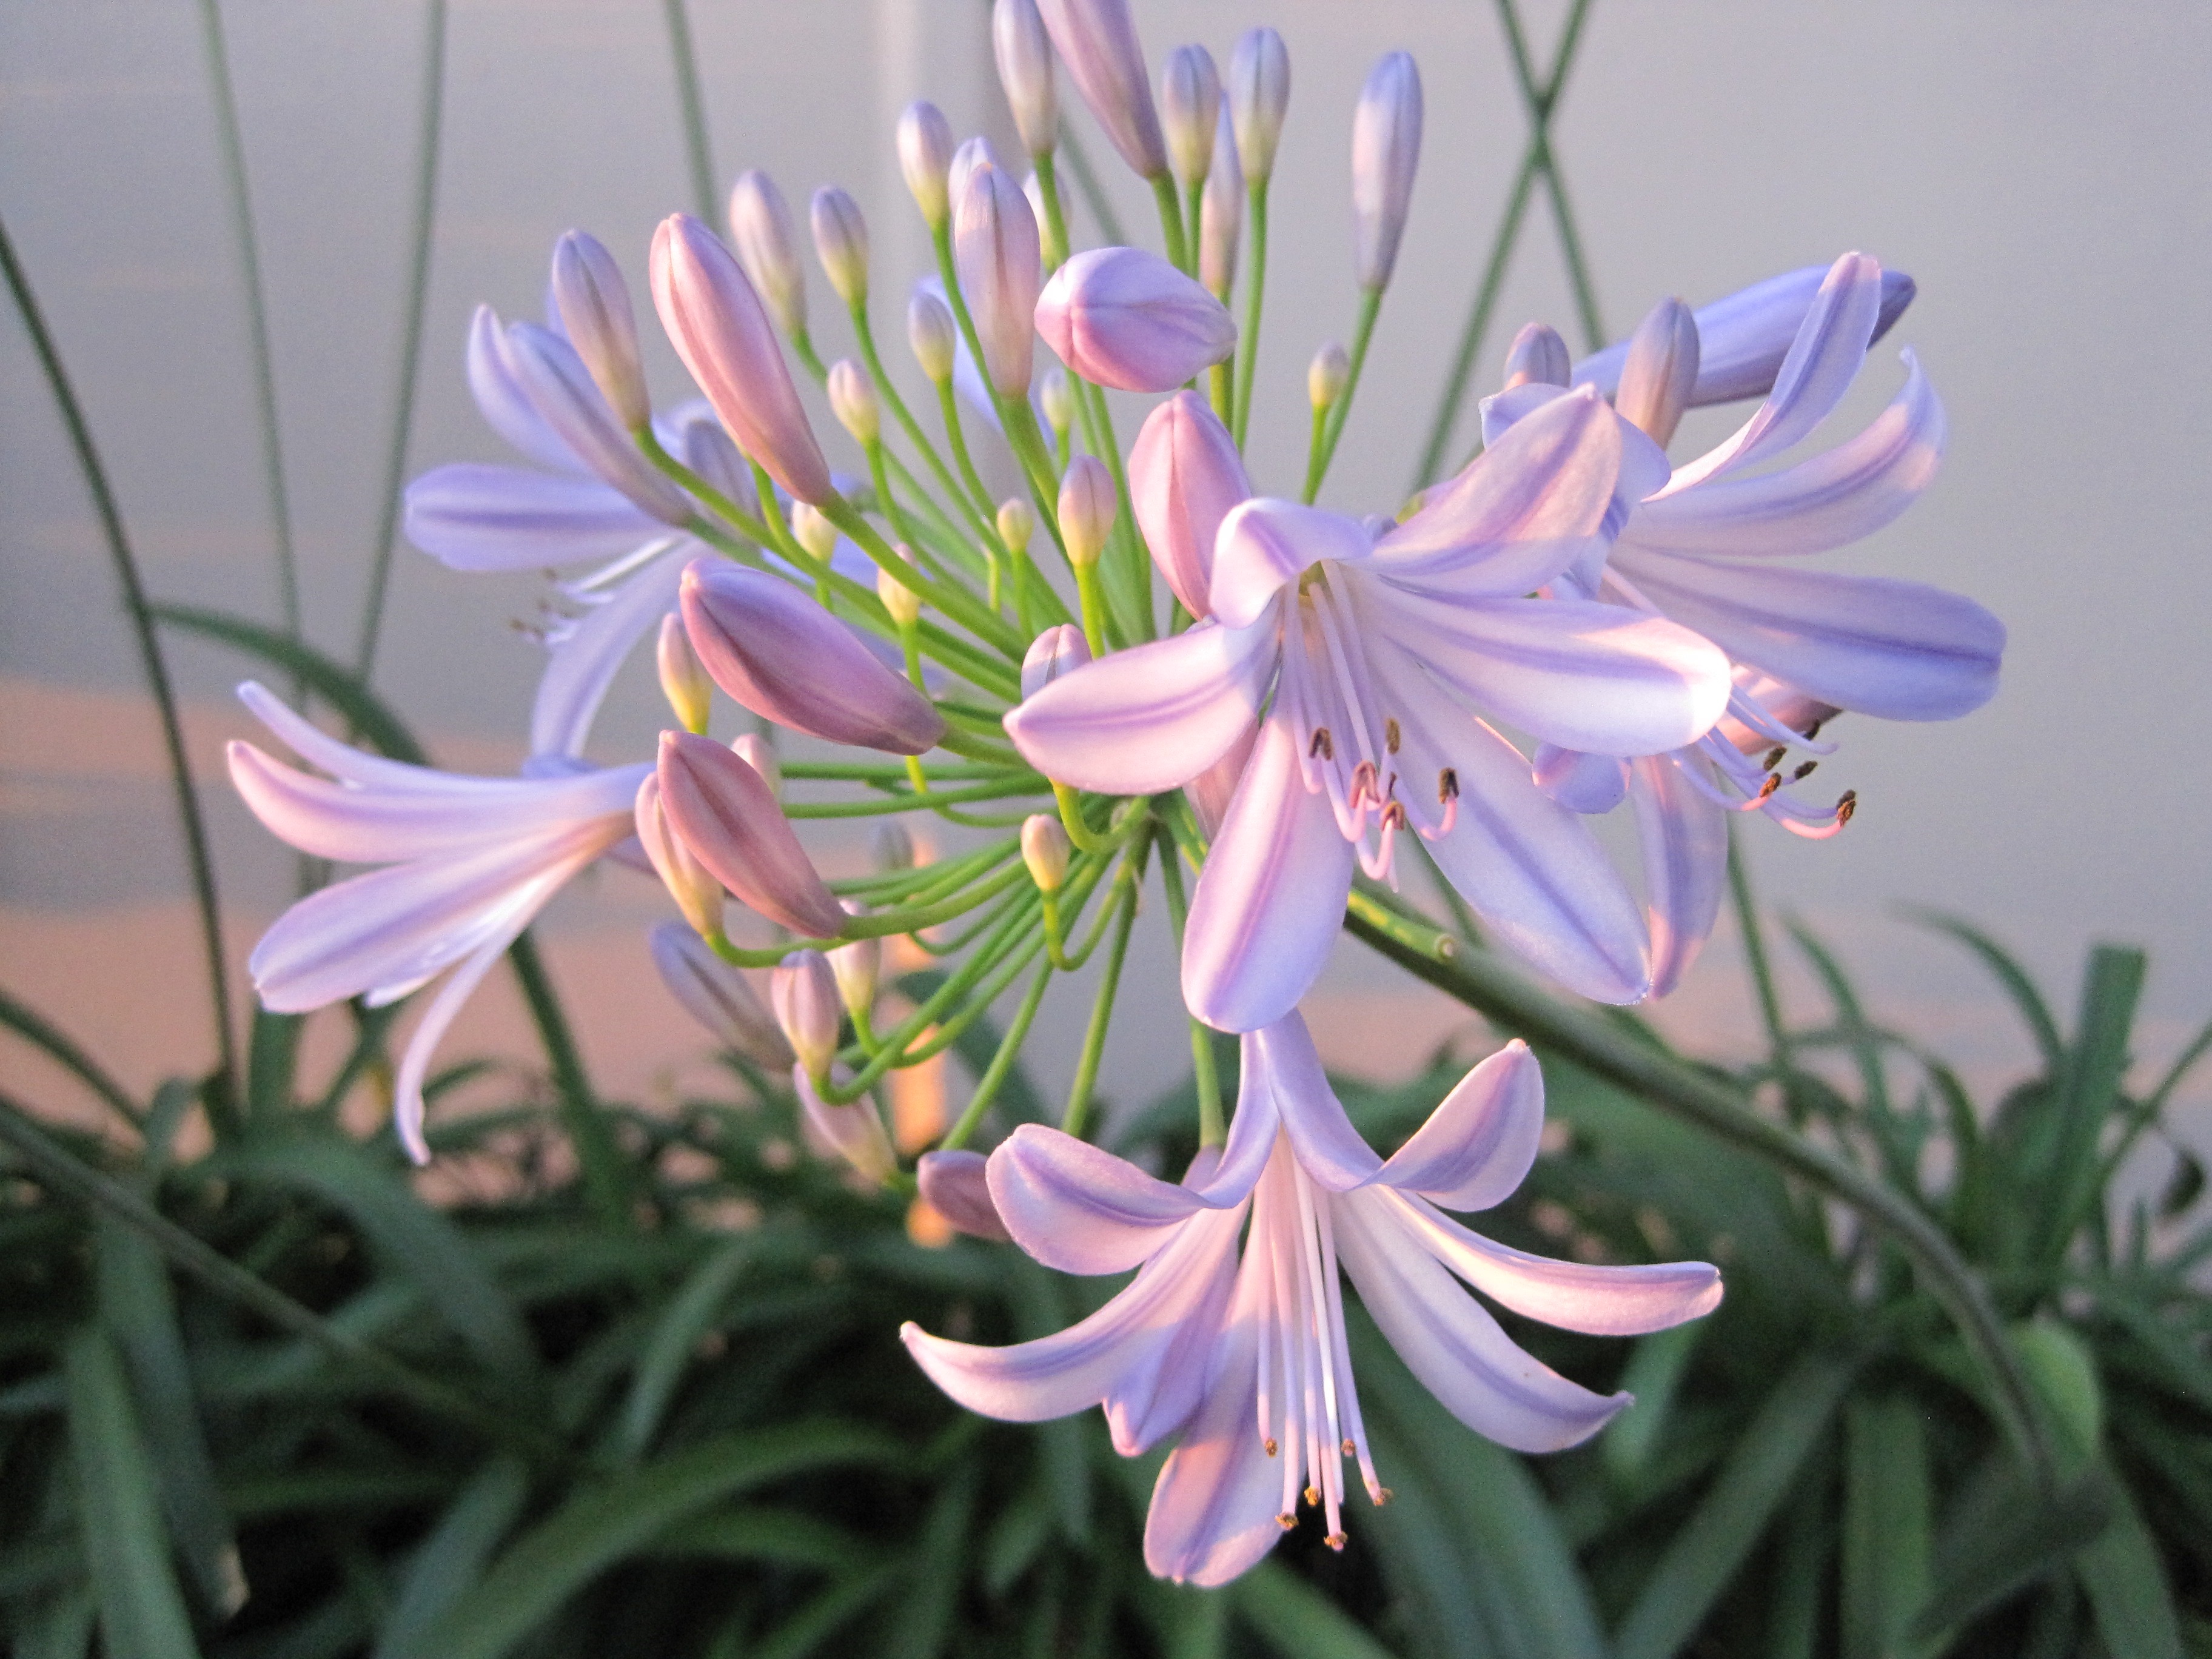
light, plant, flower, petal, summer, herb, botany, pink, flora, wildflower, lily, macro photography, green leaves, flowering plant, long stems, land plant, crinum, long leaves, indigenous to africa, agapathus, bade shaped leaves